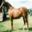
Label: horse